Holden Efijy

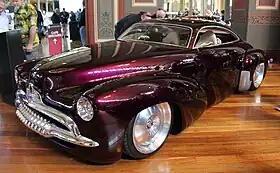

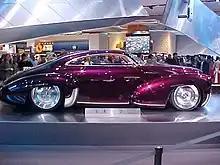
Side view of the Holden Efijy at the 2007 North American International Auto Show.

The Holden Efijy is an Australian concept car made by Holden and inspired by the Australian-built 1953 Holden FJ. It debuted in 2005 at the Australian International Motor Show.